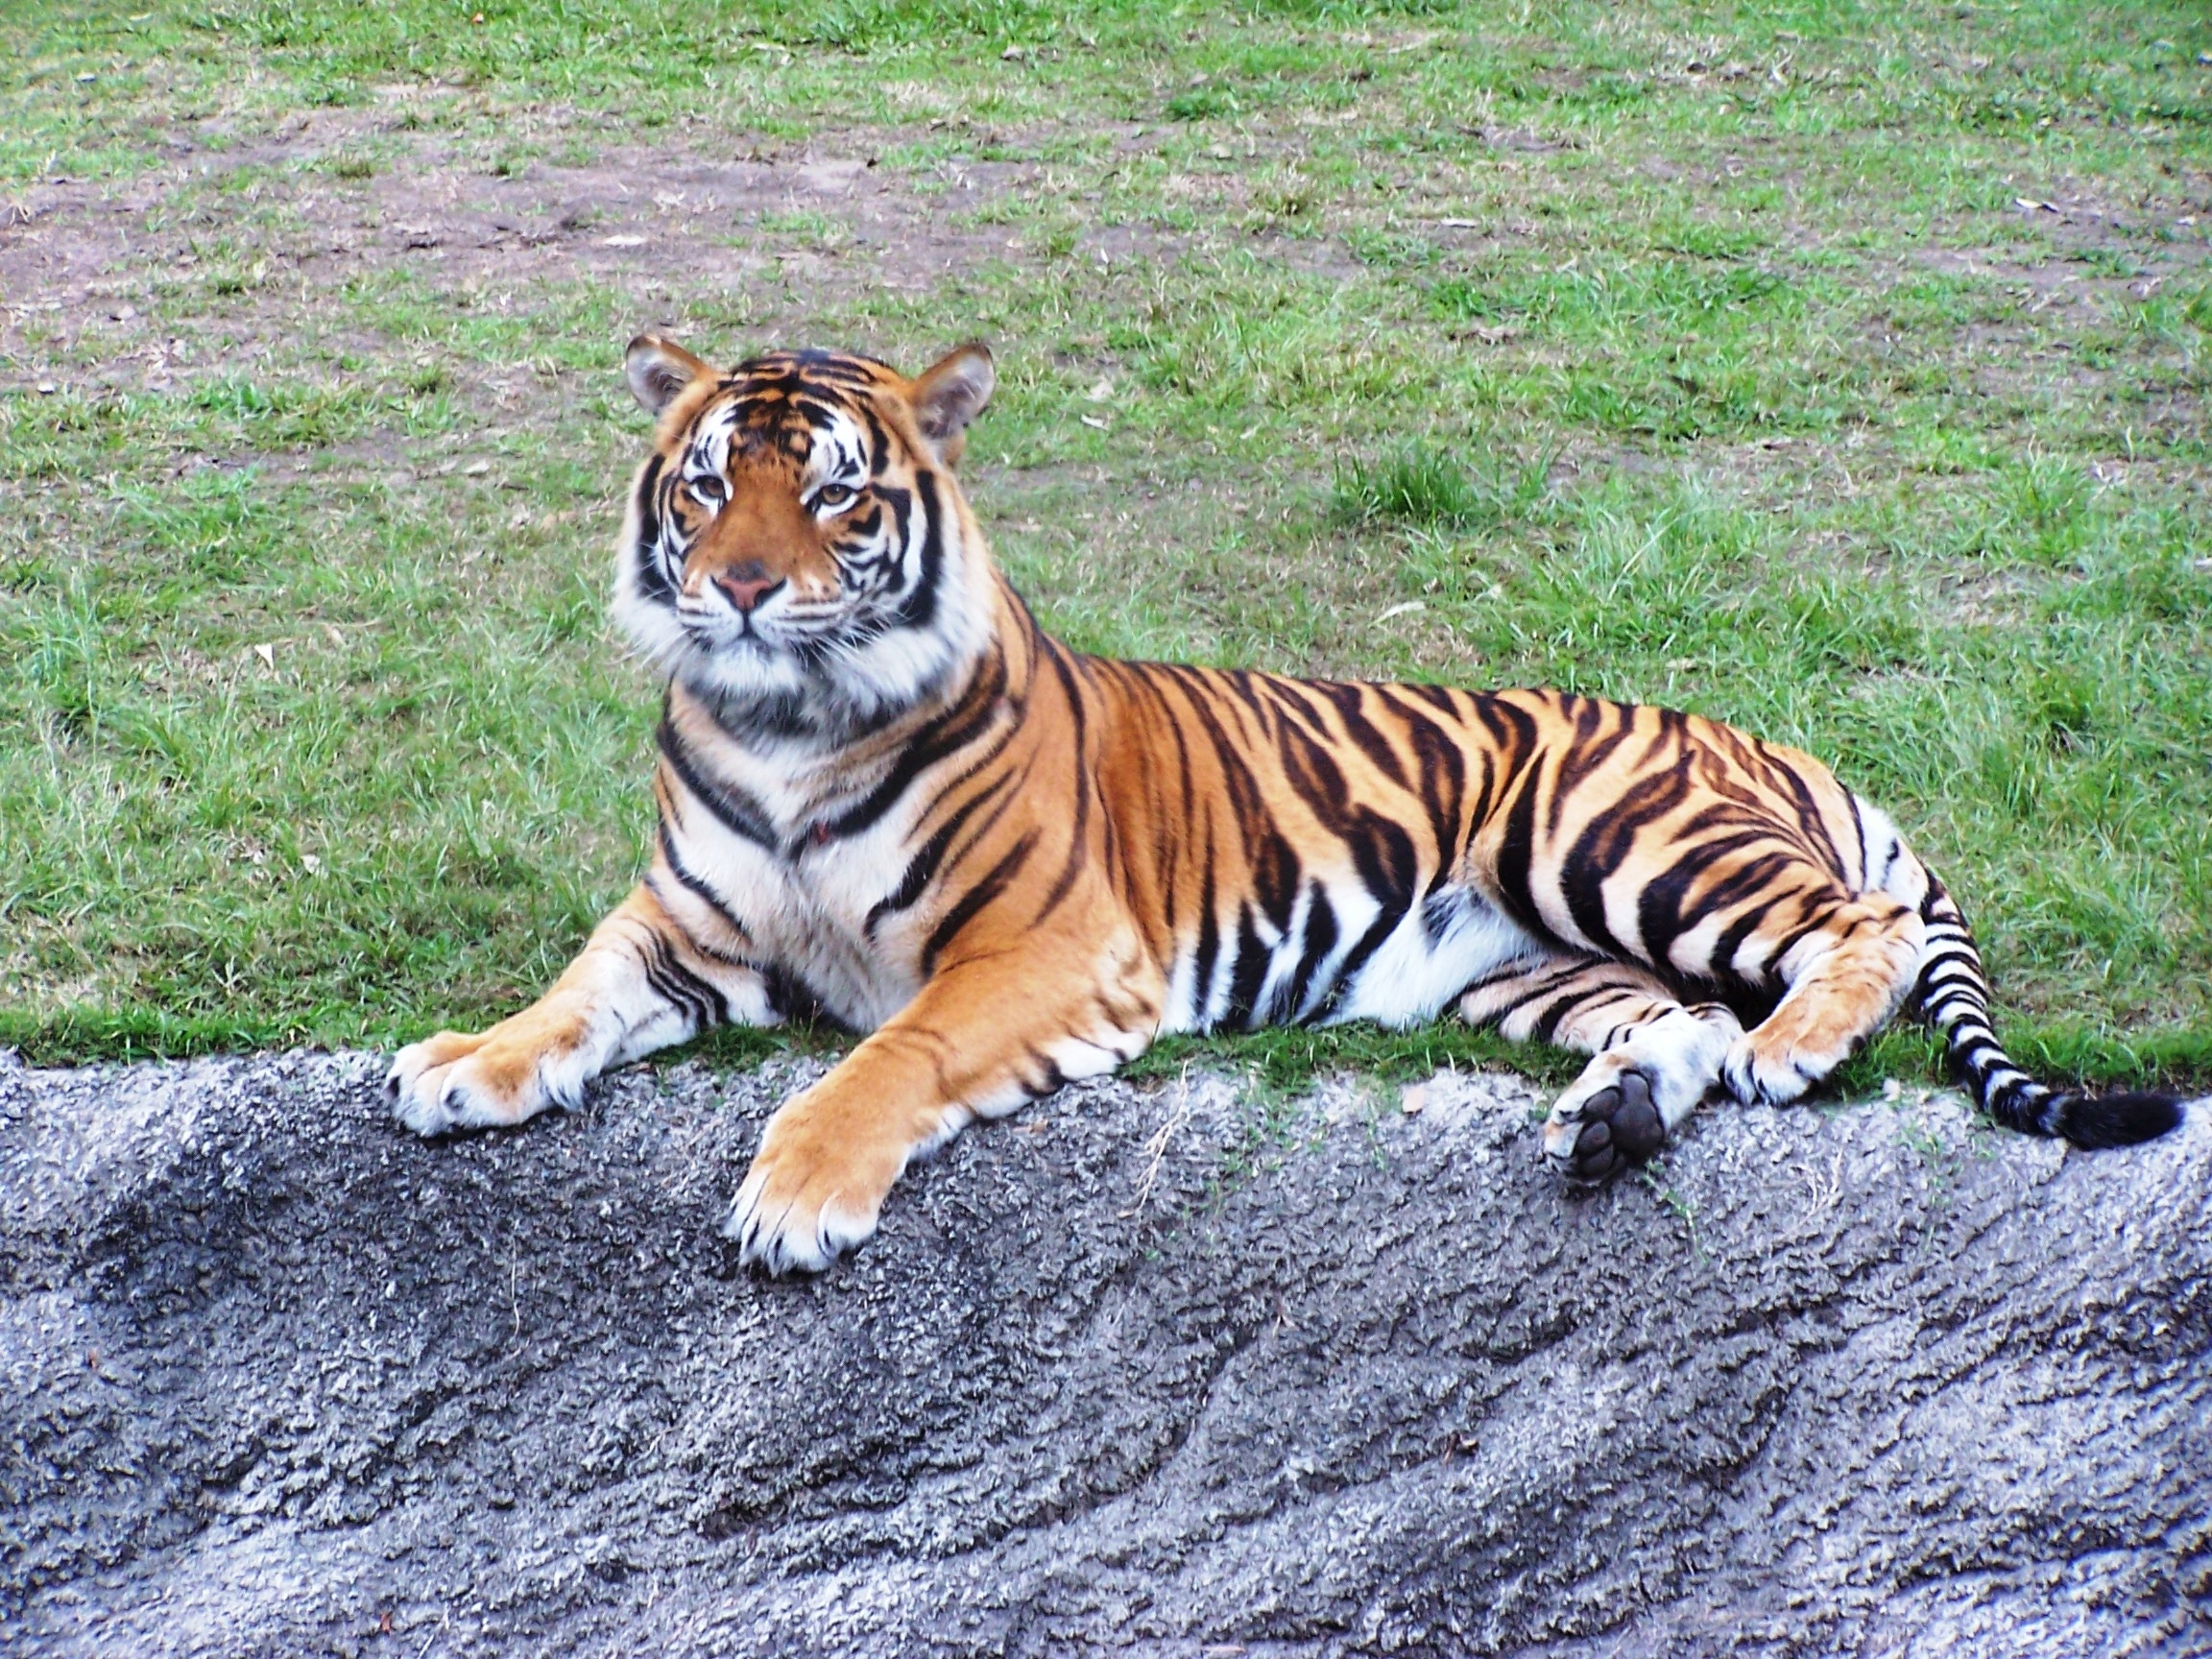
wildlife, zoo, mammal, fauna, tiger, stripes, vertebrate, big cats, dreamworld, cat like mammal